Raymond Bloomer

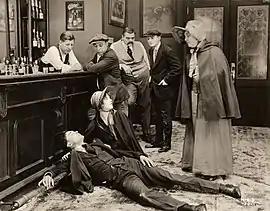
Beaten senseless in an underworld bar, Raymond Bloomer is aided by Marion Davies in a scene still from the 1919 silent drama "The Belle of New York".

Raymond Bloomer (December 9, 1886 – November 1, 1948), was an American actor. He appeared in 22 films between 1913 and 1927.